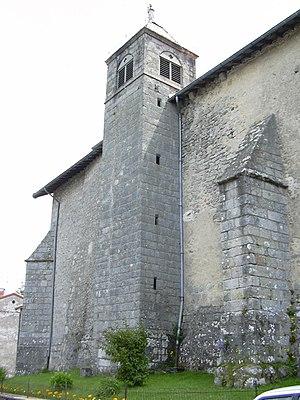
Église Saint-Côme de Fournols (Puy-de-Dôme, Auvergne, France), XIIIe-XVe siècles.